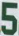
Number: 5